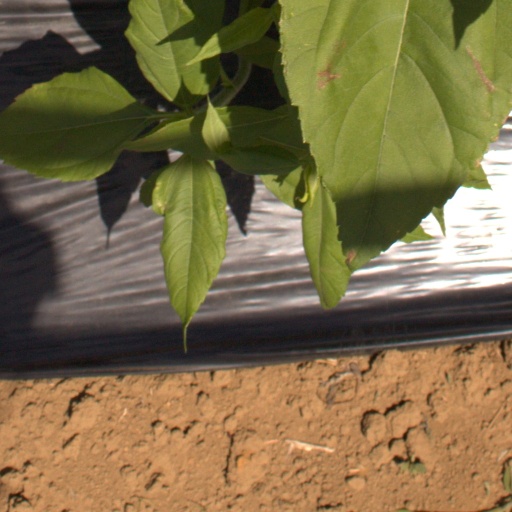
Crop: Jerusalem artichoke